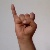
The image shows a hand gesture representing the letter 'I' in Indian Sign Language.